Mike James (basketball, born 1990)

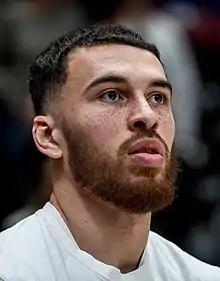
James in 2019

Michael Perry James (born August 18, 1990) is an American professional basketball player for AS Monaco of the LNB Élite and the EuroLeague.